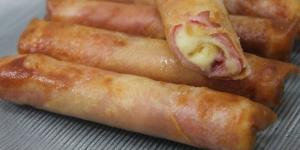
thermomix rollo de queso